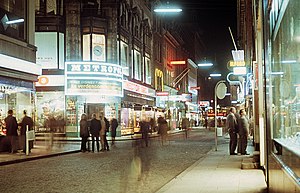
Metropol (København)
Metropolbiografen, da den var beliggende på Frederiksberggade (Strøget) i København.
Metropol var en dansk biograf, der skiftede placering flere gange, og senest var beliggende i Rådhusarkaden i Industriens Hus, København.